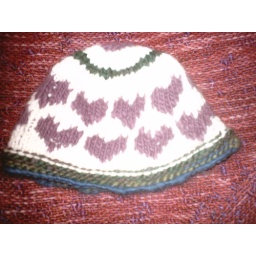
my first handspuns yarns. Pattern used: Isla hat by Jane Ellison. The Mirasol Collection book 1